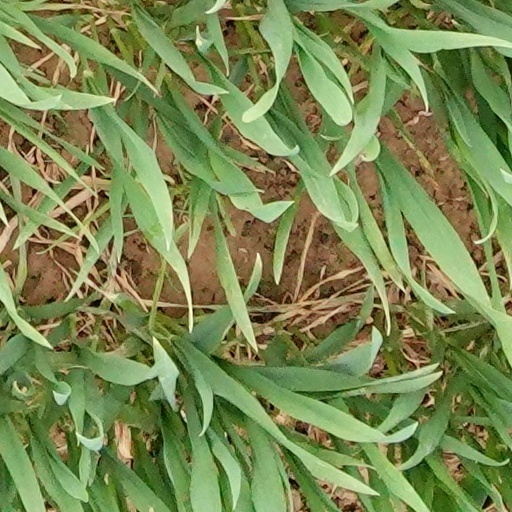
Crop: wheat